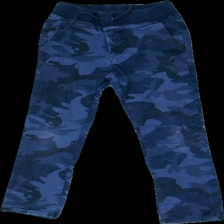
View: front
Type: Trousers
Category: Children
Brand: Gap
Brand text on label: Kids
Colors: Blue
Material: 100% cott
Pattern: Other
Cut: Regular
Size: M
Smell: Minor
Holes: Minor
Price range: <50
Recommended usage: Recycle
Description: Blue camo patterned trousers for kids from GAP, size M. Poor condition.